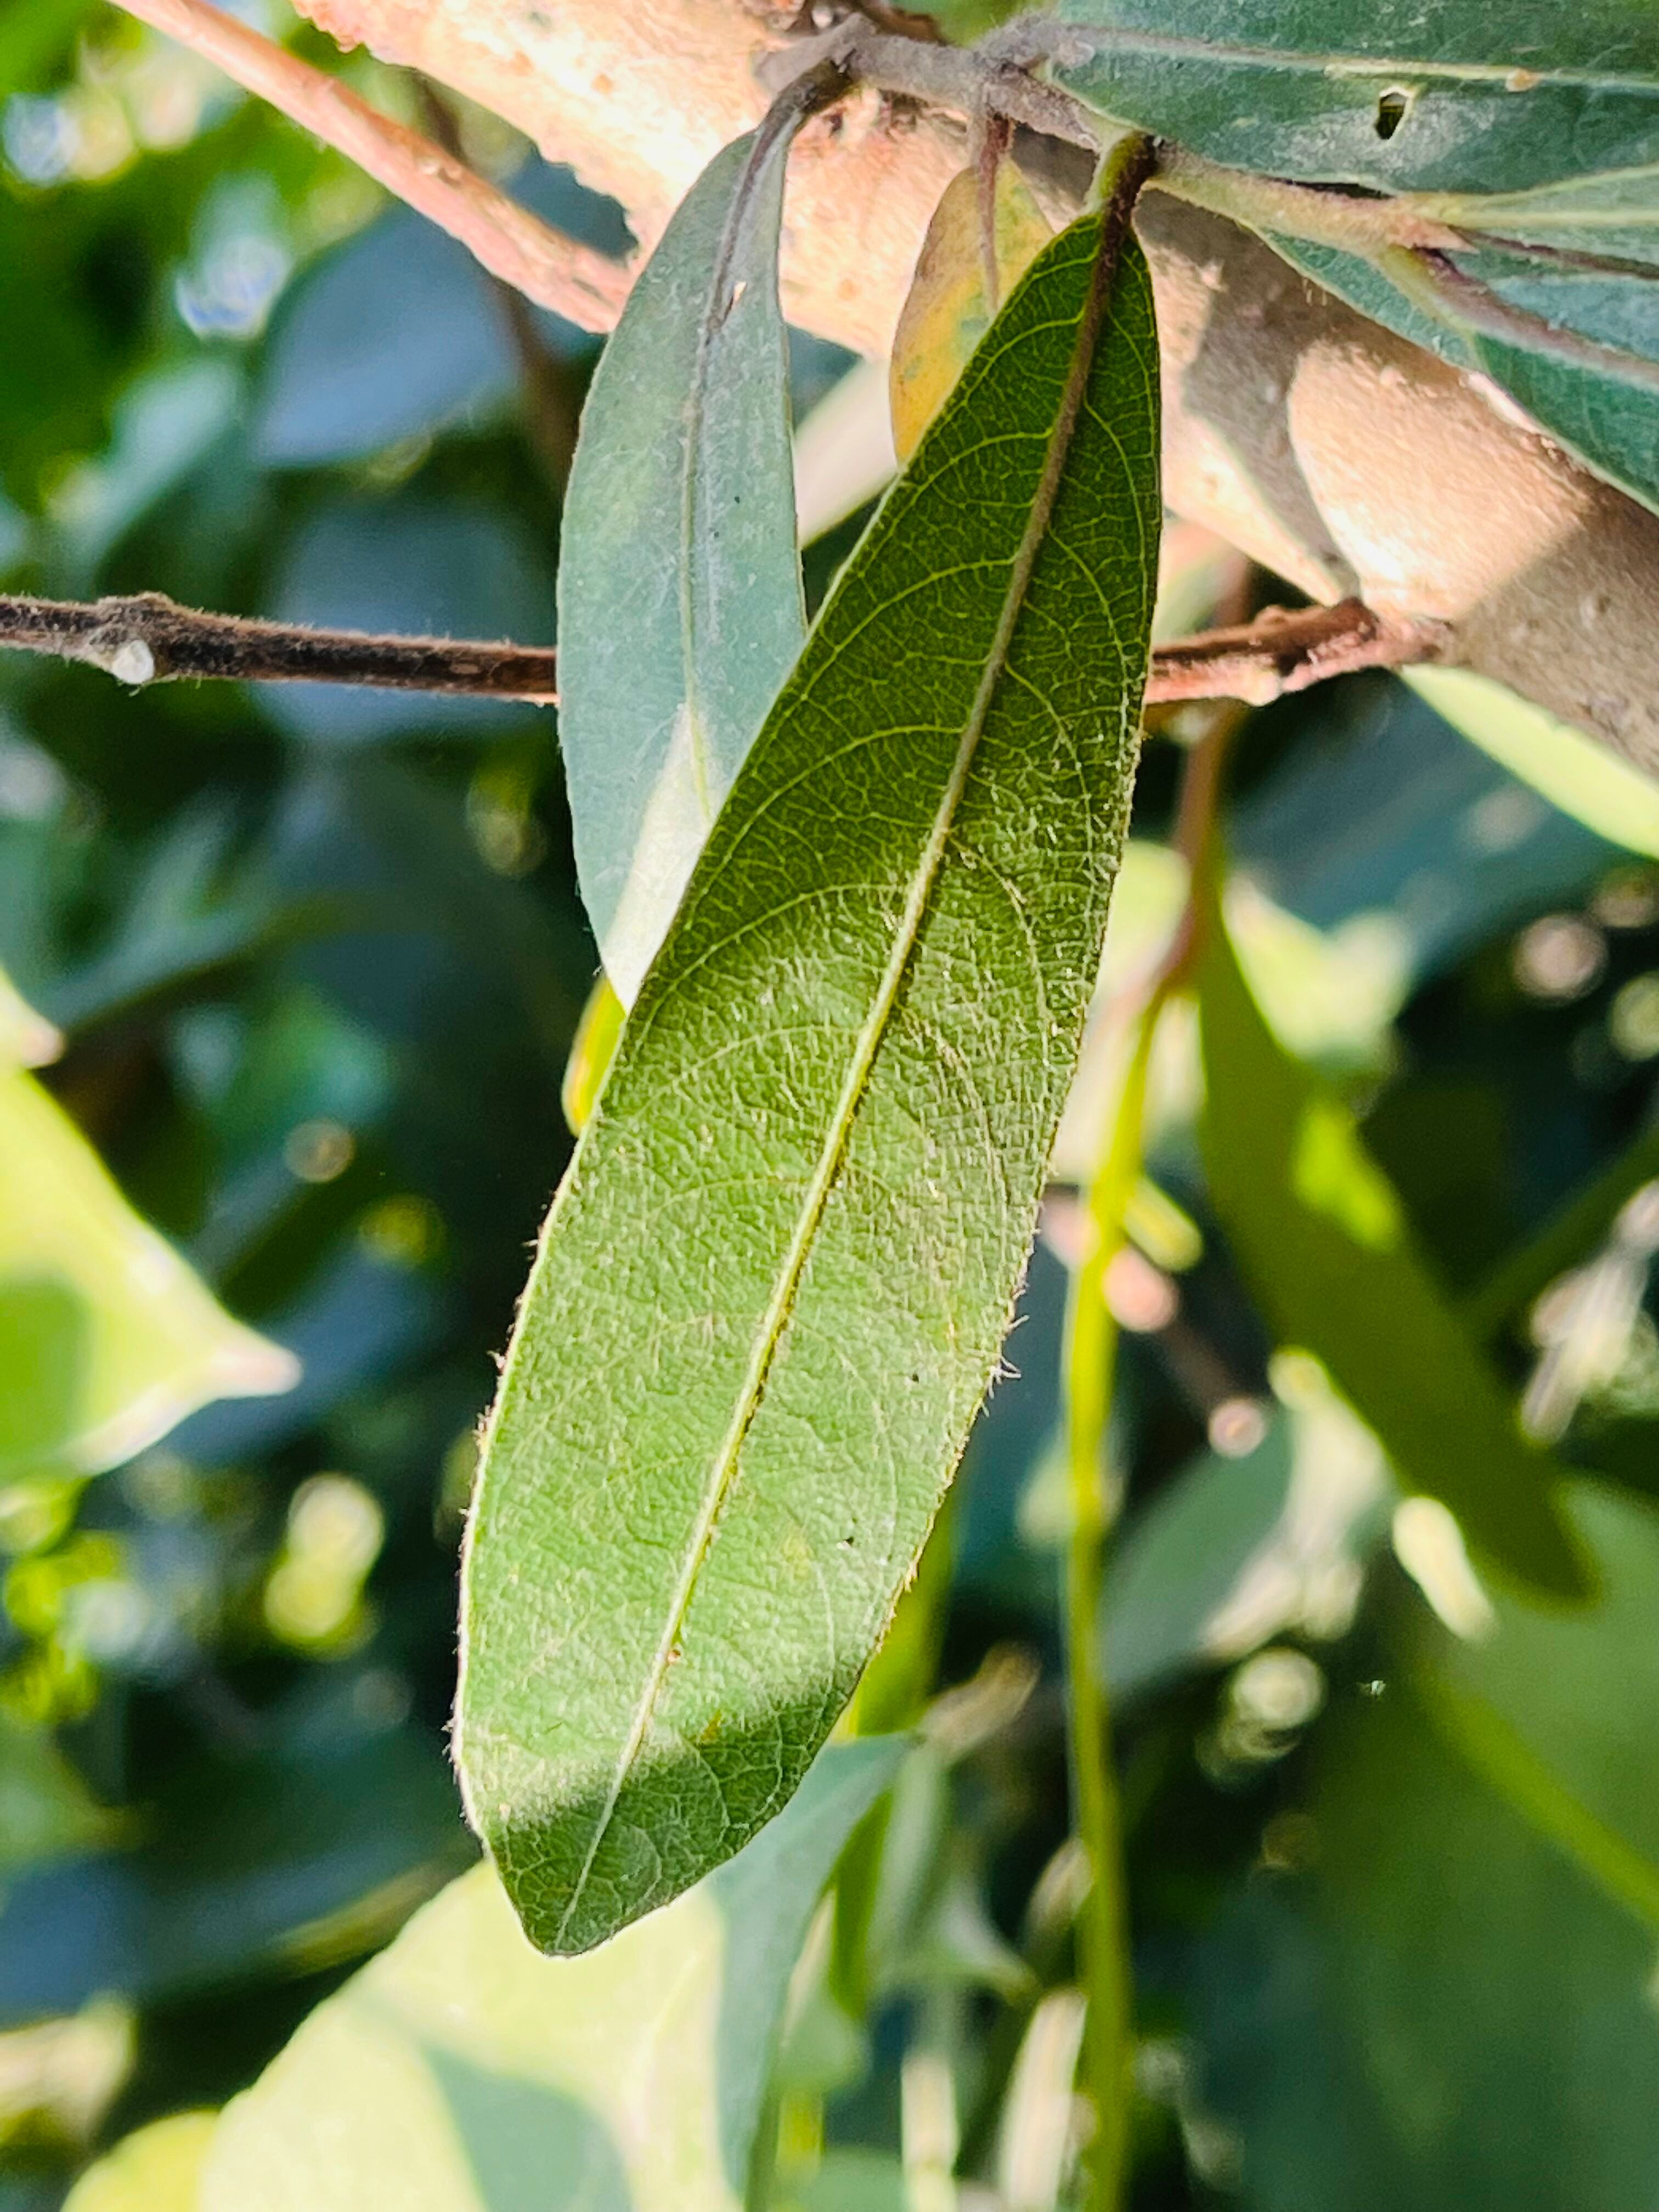
Plant species: terminalia-arjuna